Norodom Sihanouk

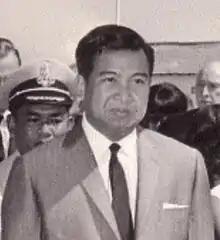
Sihanouk in 1967

Subsequently, civil demonstrations against the monarchy and the French broke out in the countryside, alarming Sihanouk, who began to suspect that the Democrats were complicit. In June 1952 Sihanouk dismissed the Democrat nominee Huy Kanthoul and made himself prime minister. A few days later, Sihanouk privately confided in exasperation to the US chargé d'affaires, Thomas Gardiner Corcoran, that parliamentary democracy was unsuitable for Cambodia.